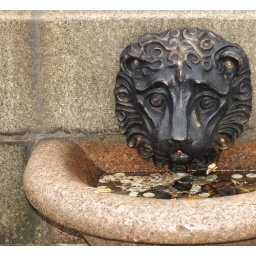
Relic from times when running water in homes was not common